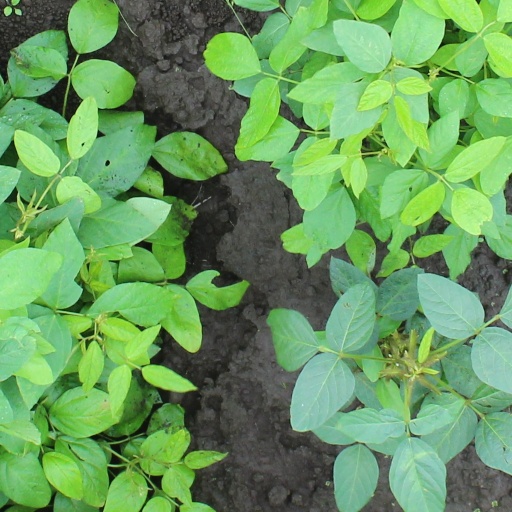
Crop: soybean